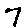
Label: 7